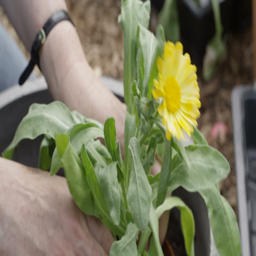
film format close up on hands of gardener putting plant into a pot in the garden